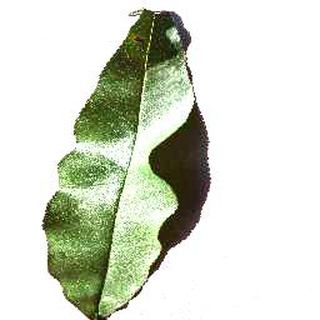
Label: healthy_peach